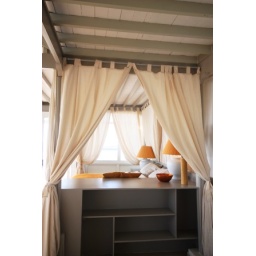
Curtained double bed in lounge Ocean View Penthouse  Las Cucharas Costa Teguise Lanzarote